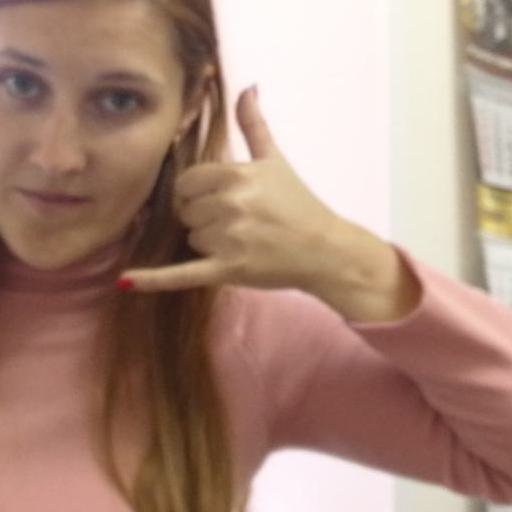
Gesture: call